Stony Brook, New York

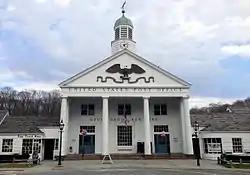
The local post office, centerpiece of the Stony Brook Village Center

Nevertheless, the majority of residences were local farmers and businessmen who depended on all necessities being in easy reach. Most businesses were then on the compact plot that would become the contemporary village green. Unlike today, the shops in this area were utilitarian and haphazardly arranged.